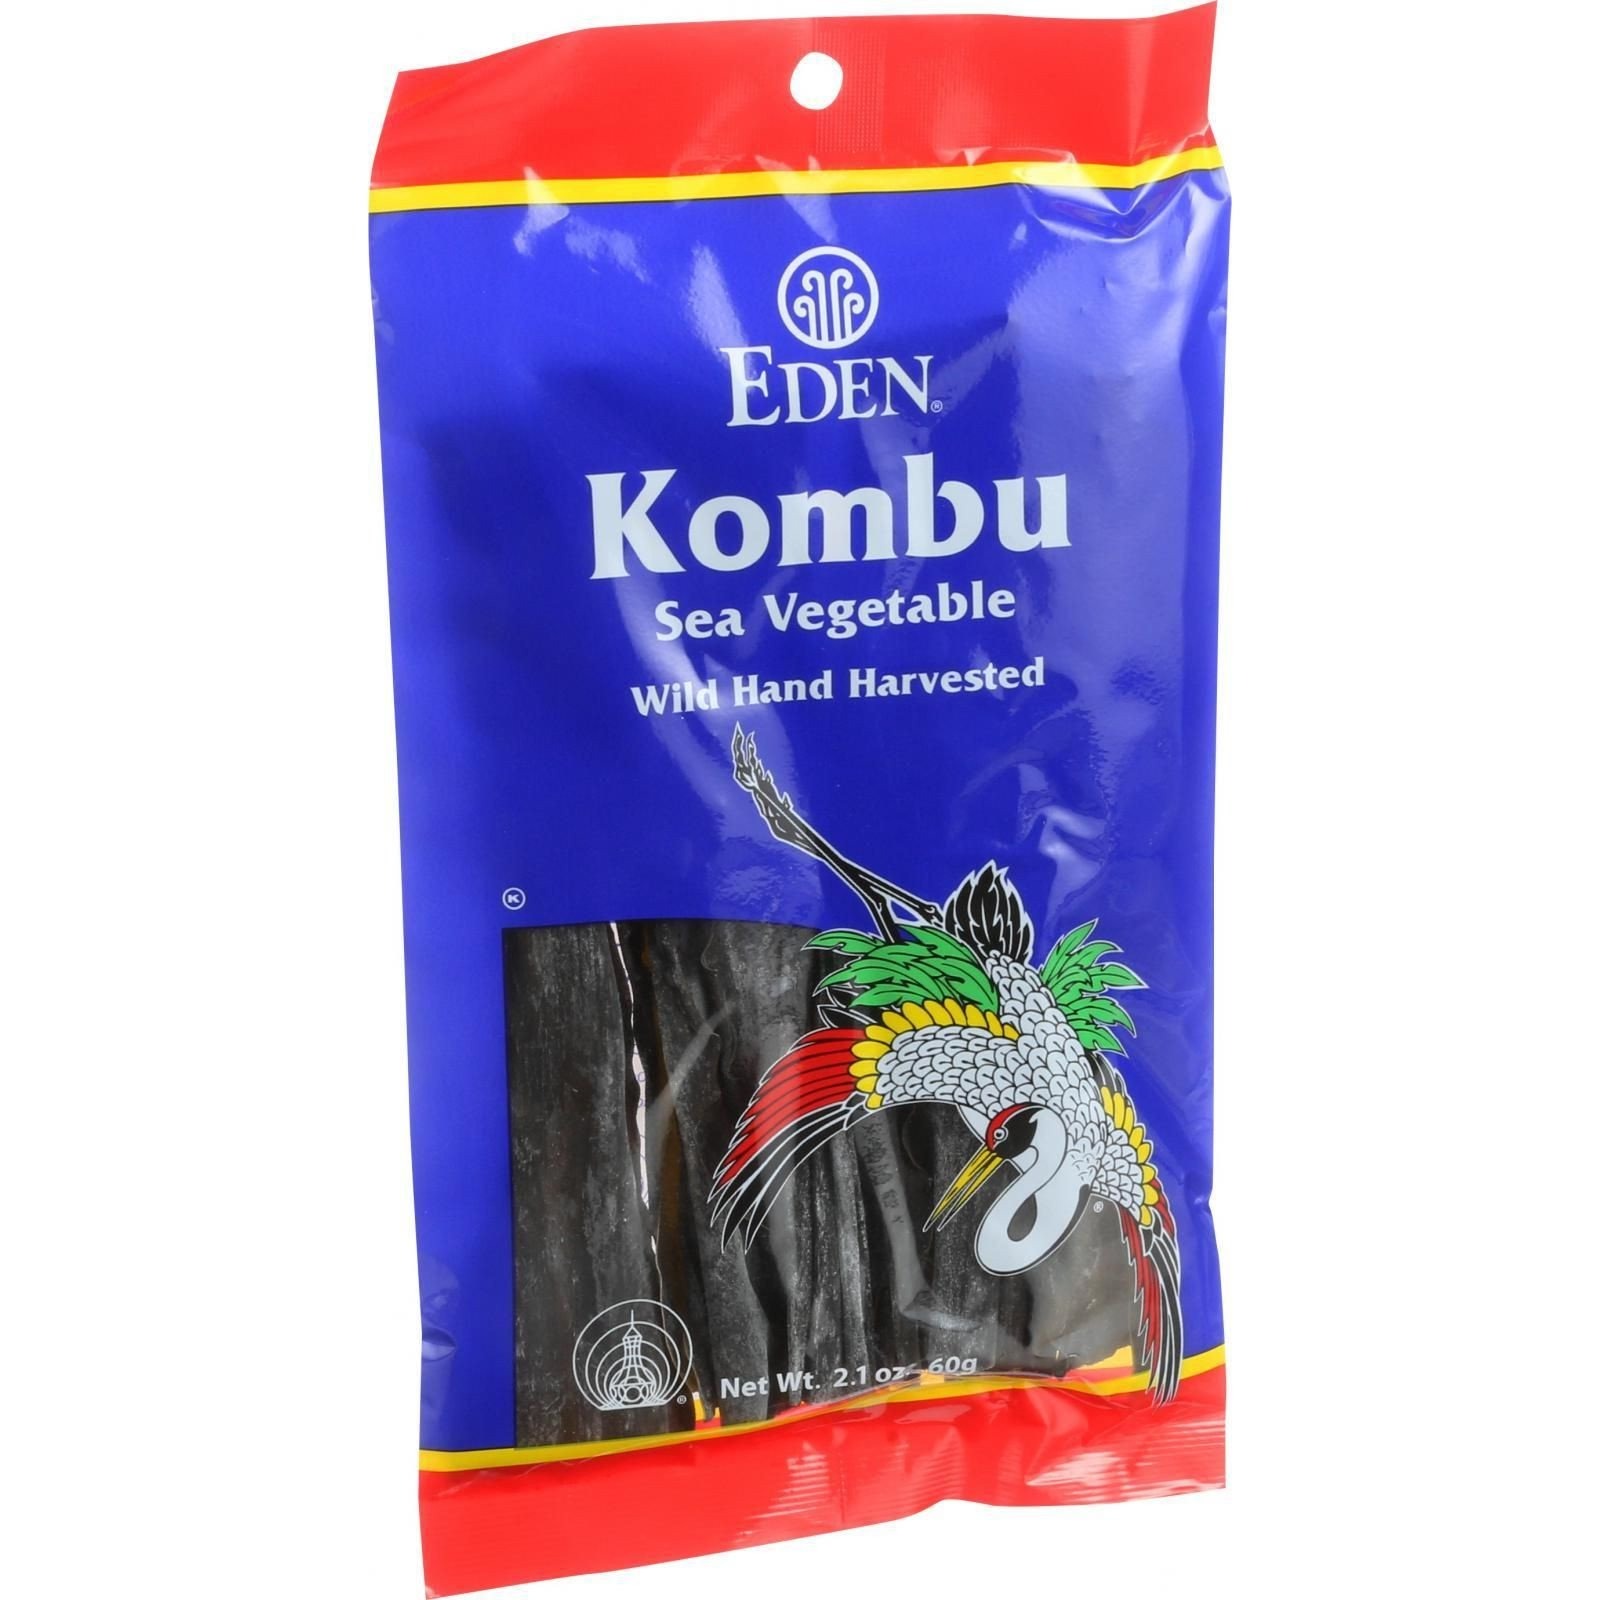
Item Name: Eden Kombu Seaweed- Sea Vegetables, washed, Pure Vegan -2.1oz
Product Description: Eden Kombu is a wide leaf, deep growing sea vegetable that flourishes in the cold Arctic waters of Japan's northernmost island where the best Kombu grows wildly. Eden kombu is hand harvested and sun dried. We offer only the most tender central part of the leaf because of its wild flavor and pleasing texture. Highly appreciated for its food value and flavor enhancing characteristics, Kombu has been considered a health food for centuries in Asia.
Value: 1.0
Unit: Count

Price: 13.79